Pirojsha Adi Godrej

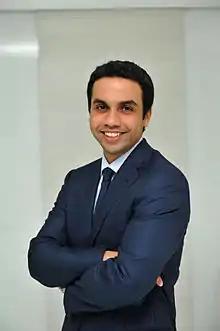
Pirojsha Godrej

Pirojsha Adi Godrej is an Indian industrialist and businessman. He is the executive chairman of Godrej Properties, the real estate development arm of the Godrej Group, of which his father, Adi Godrej, is the chairman.